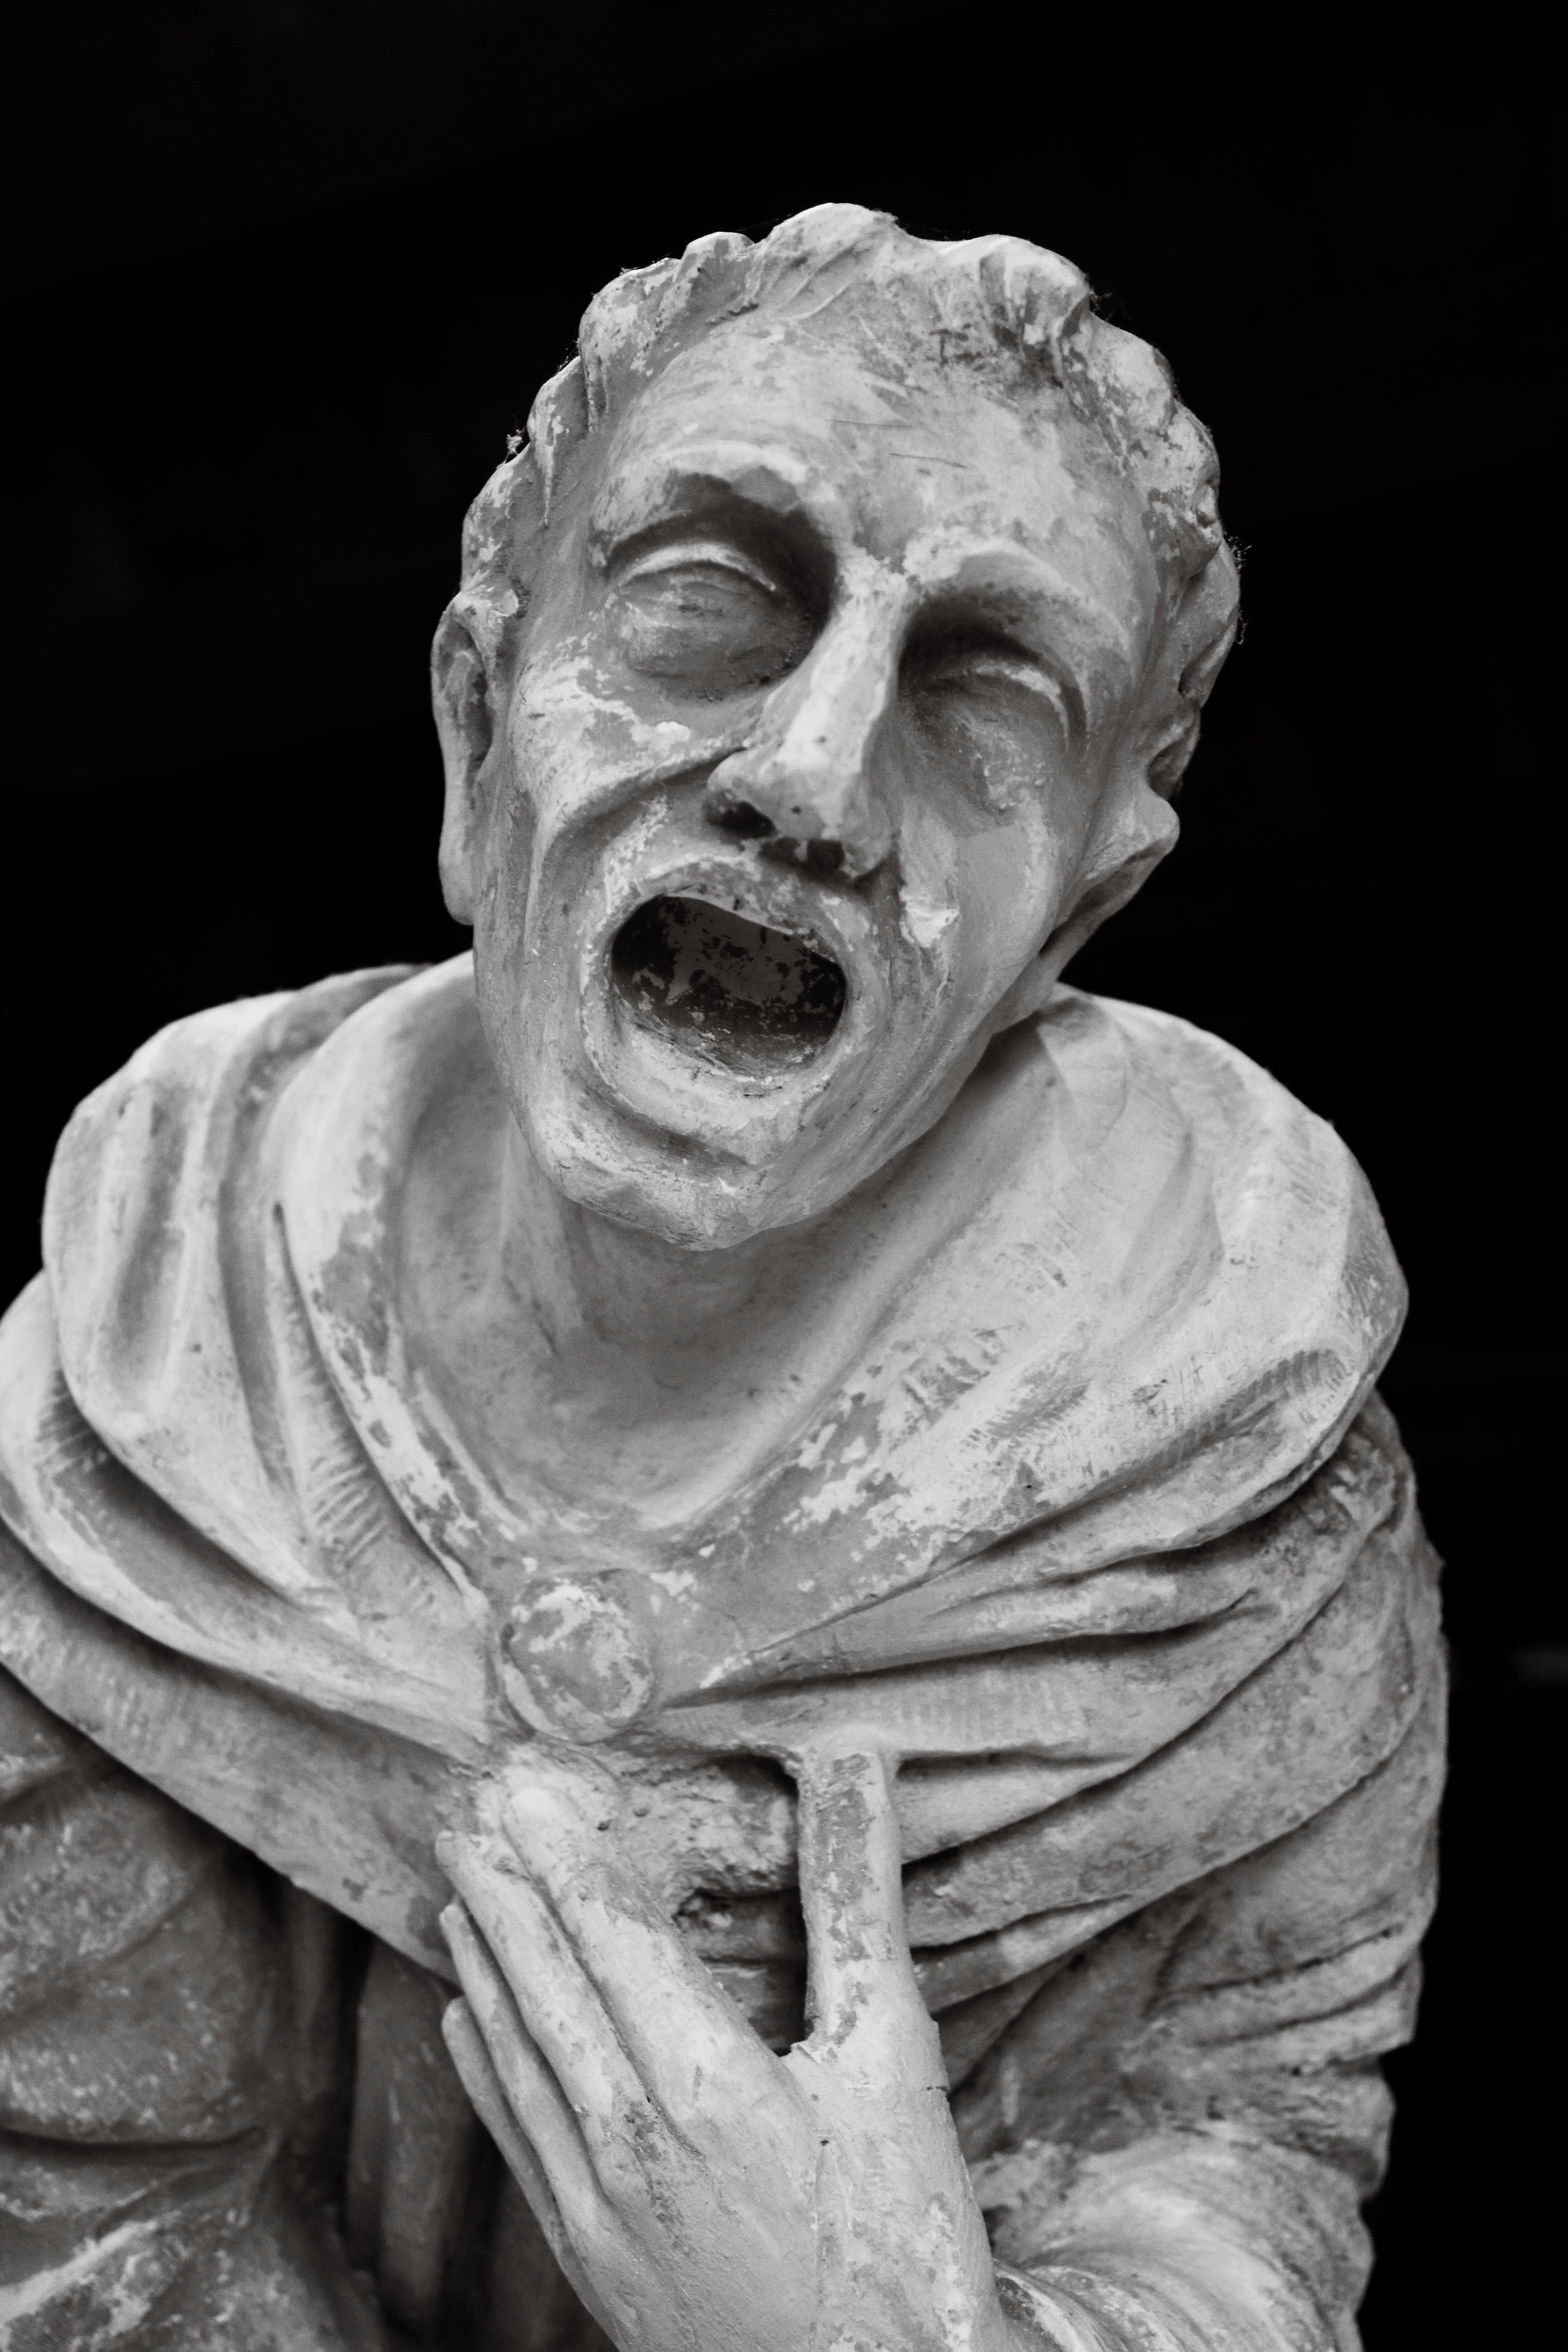
black and white, monument, statue, human, gesture, monochrome, cry, face, sculpture, art, fear, temple, psychology, head, pain, faces, horror, carving, psyche, abuse, feeling, conflict, depression, despair, therapy, depressed, personality, rage, stone carving, subconscious mind, frustration, monochrome photography, ancient history, classical sculpture